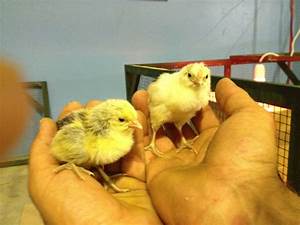
Label: chicken